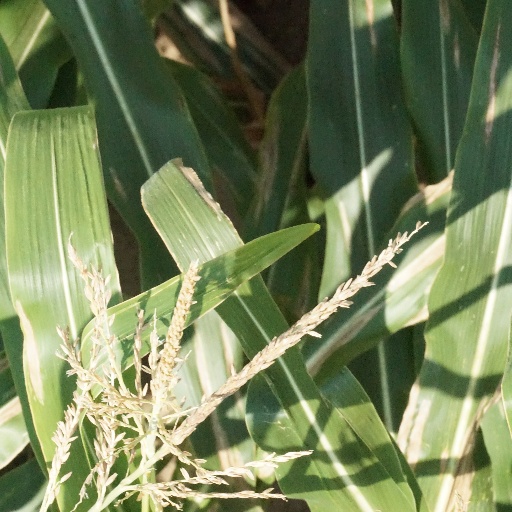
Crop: maize; corn